Christopher Rowe (author)

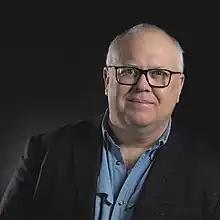

Christopher Rowe (born December 25, 1969) is an American science fiction and fantasy writer, whose stories have been finalists for the Hugo Award, the Nebula Award, the Theodore Sturgeon Memorial Award, and the World Fantasy Award.